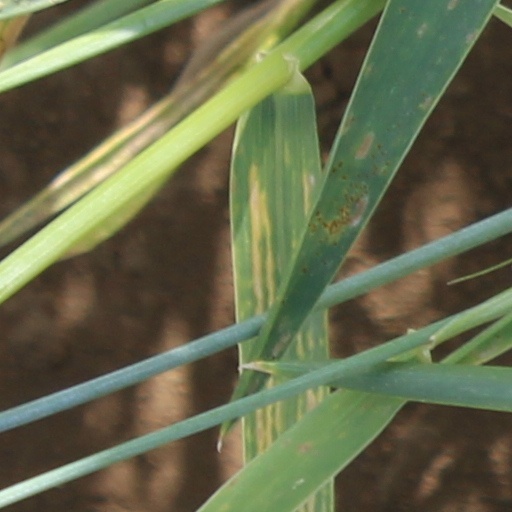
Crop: wheat